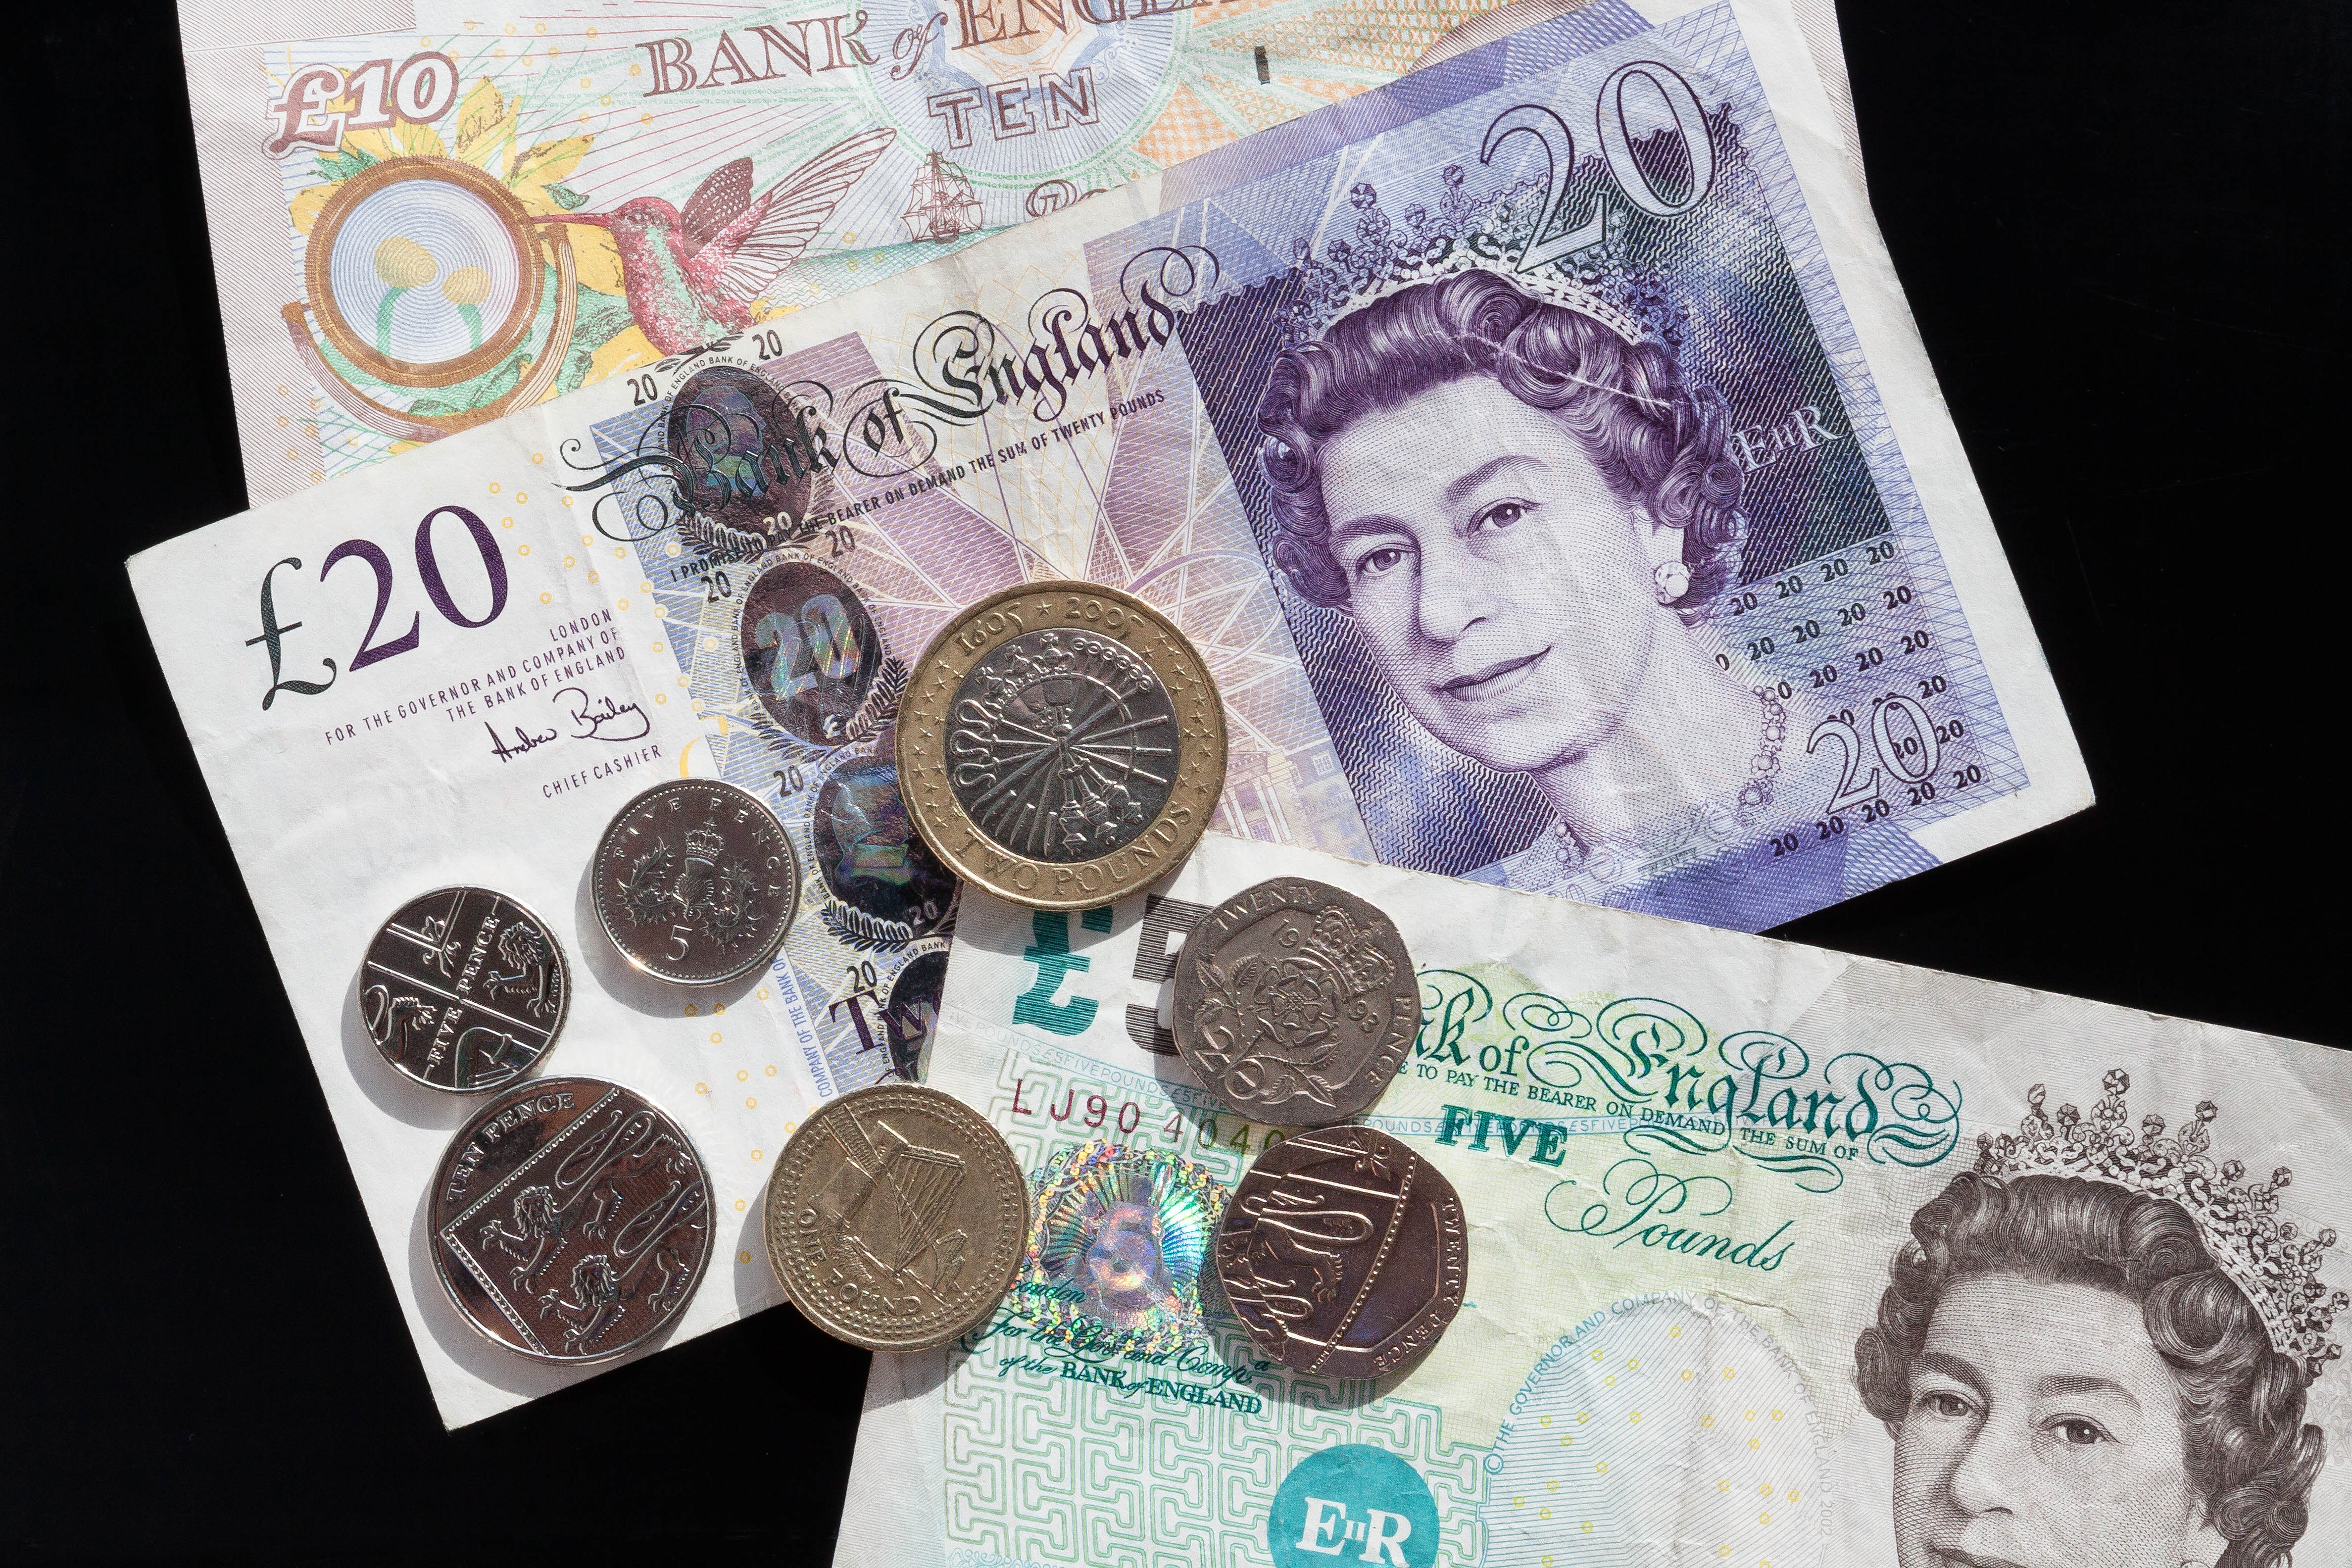
money, business, paper, brand, cash, bank, illustration, currency, coins, pound, deposit, cash and cash equivalents, finance, wealth, profit, banknote, revenue, bank note, incentive, investments, queen of england